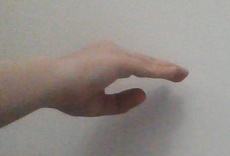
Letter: jeem